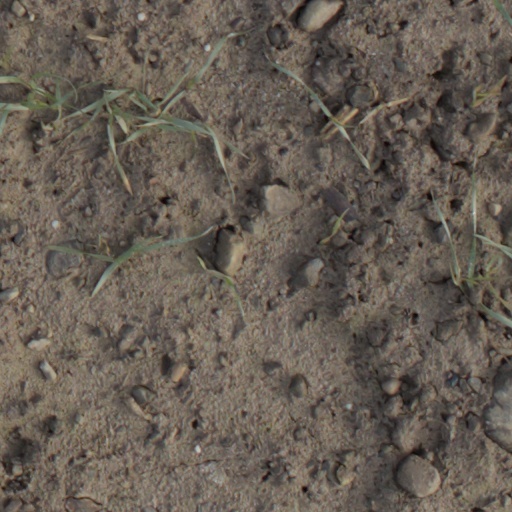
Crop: wheat